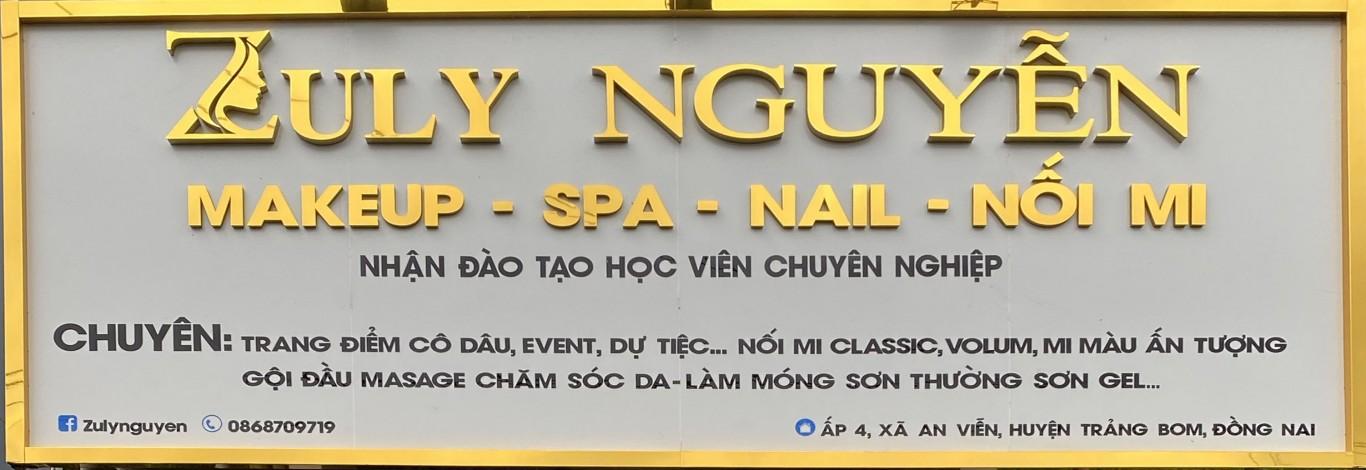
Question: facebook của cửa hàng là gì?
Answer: là zulynguyen